Montaigu-les-Bois

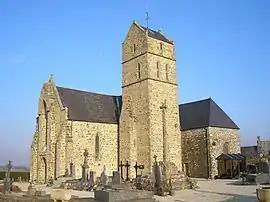
Church Saint-Martin de Montaigu

Montaigu-les-Bois is a commune in the Manche department, located in the Normandy region of north-western France.